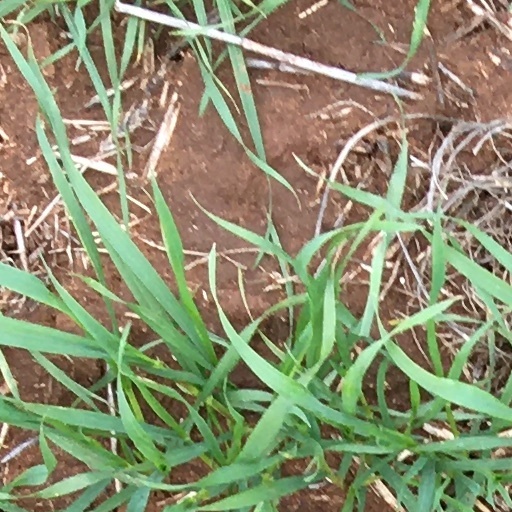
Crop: wheat